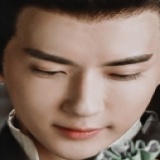
diễn viên Vu Mông Lung